Tom Rogers (baseball)

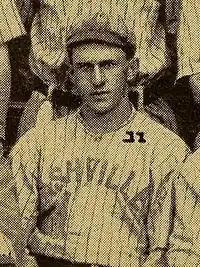
A black and white photograph of a man in a striped baseball cap and jersey with "Nashville" on the chest

On July 11, 1916, on only two days of rest, Rogers pitched a perfect game against the Chattanooga Lookouts at Sulphur Dell ballpark in Nashville. The Lookouts nearly recorded a hit in the second inning when Joe Harris led off with a sharp line drive to right-center field. Center fielder Billy Lee made a diving catch at the base of the notorious Sulphur Dell right field incline, saving the perfect game bid in its early stages. A second defensive play was made by Vols left fielder Gus Williams in the top of the seventh when he crashed into the left field bleacher fence in the act of catching Jake Pitler's sharply hit ball to left. With two outs in the top of the ninth inning, John Peters came in to pinch hit for pitcher James Allen. He hit a soft fly ball to second base which was fielded by Thomas Sheehan for the final out. In all, Rogers struck out 4 of the 27 batters he faced. The game lasted just 1 hour and 25 minutes.